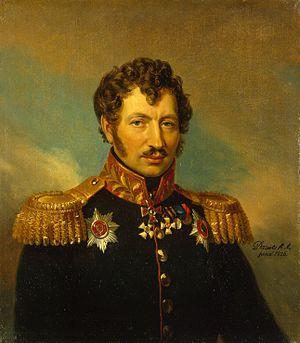
George Dawe, né le 8 février 1781 à St. James's et mort le 15 octobre 1829 à Kentish Town, est un portraitiste anglais.
Cyprian Antonovitch von Kreutz baron de Belzig né le 10 juillet 1777, à Retchytsa, Gouvernement de Minsk, mort le 13 juillet 1850, à Bukhof, Gouvernement de Courlande est un général de l'armée impériale russe.